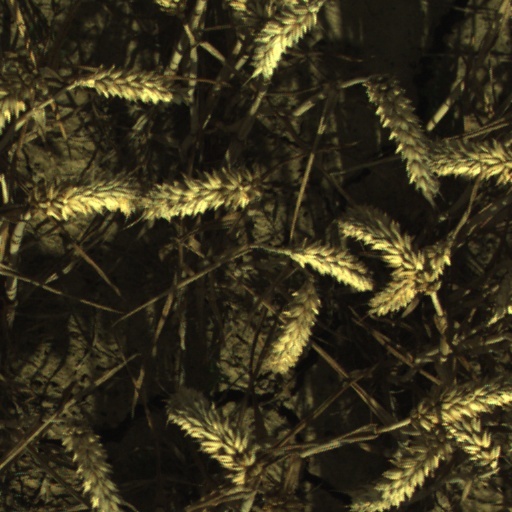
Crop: wheat